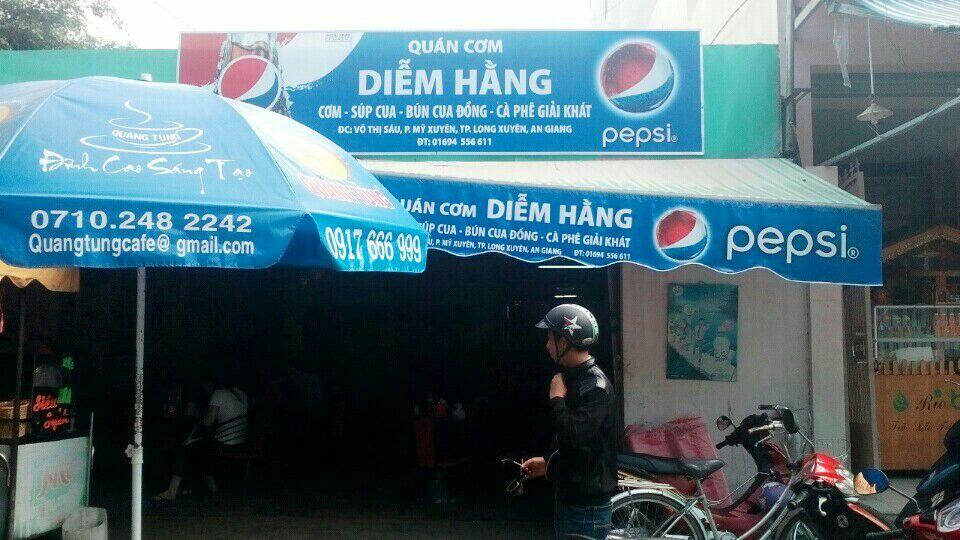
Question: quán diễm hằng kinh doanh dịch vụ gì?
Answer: dịch vụ ăn uống